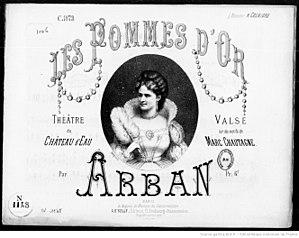
Les pommes d'or, par Arban, musique de Marc Chautagne.
Marc Jules Chautagne, né à Paris le 7 septembre 1825 ville où il est mort le 22 janvier 1900 en son domicile dans le 2ᵉ arrondissement de Paris, est un compositeur français.